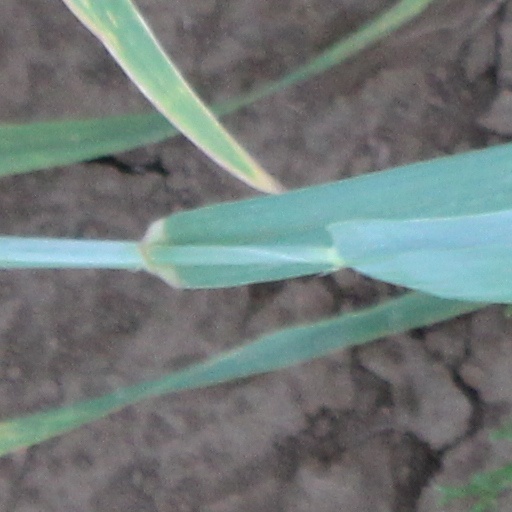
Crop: wheat